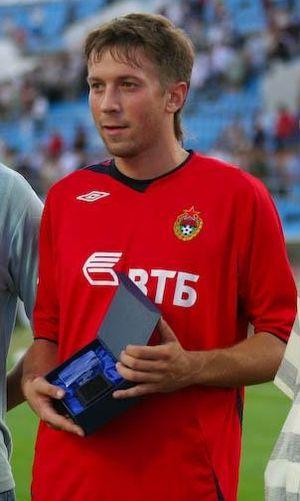
Anton Vladimirovitch Grigoriev né le 13 décembre 1985 en URSS est un joueur de football russe jouant au poste de défenseur.